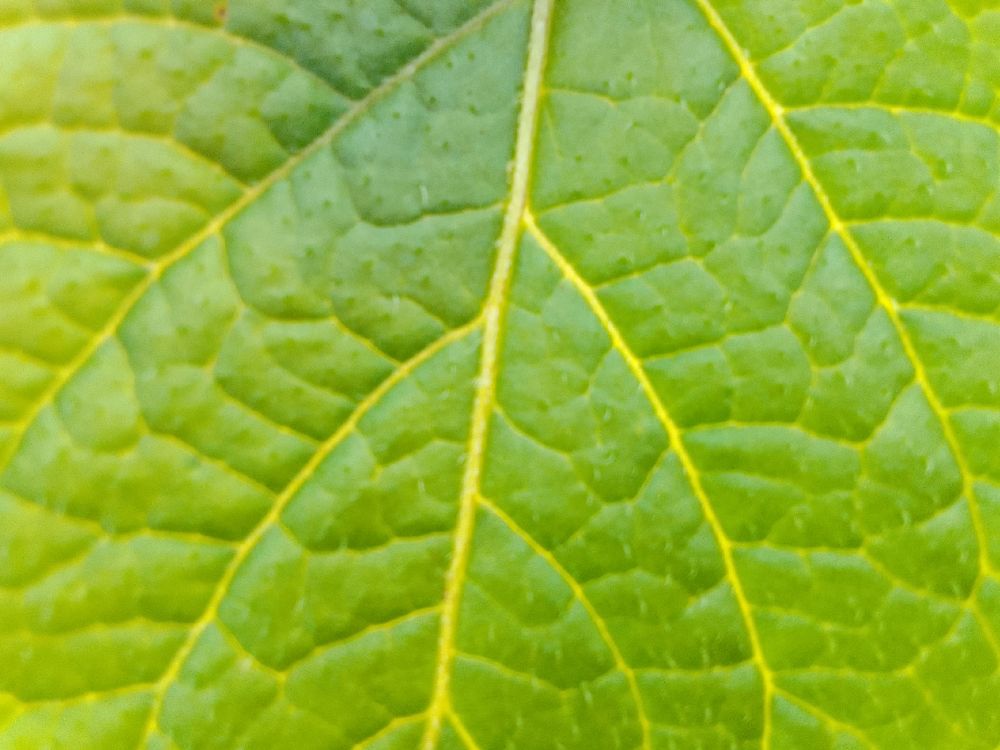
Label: Healthy